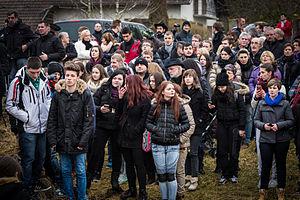
Le cimetière juif de Sarre-Union, dans le Bas-Rhin, a été profané, jeudi 12 février 2015 après-midi, et 250 tombes ont été dégradées. La découverte de ces faits par une villageoise ne date que de dimanche 15 février 2015, vers 17 heures. Une cérémonie de recueillement s'est déroulée le 17 février 2015, dans ce cimetière, en présence de nombreuses personnalités, et notamment du président de la République, François Hollande, de René Gutman, Grand-rabbin du Bas-Rhin et de Strasbourg, et de Joël Mergui, président du Consistoire central israélite de France, qui ont pris la parole. Selon L'Obs, « C'est la profanation la plus importante commise dans un cimetière juif en France depuis près de 25 ans » et, d'après Le Monde, c'est « un acte d'une ampleur inédite depuis 1992 ».